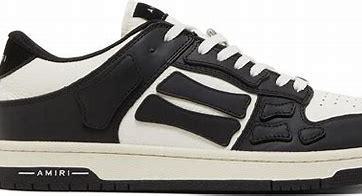
Brand: Amiri
Model: Skel Top